San Tan Mountain Regional Park

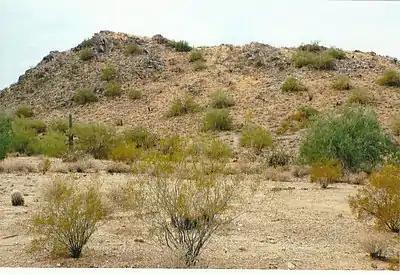
Gold Mountain in San Tan Mountain Regional Park

Comprising over 10,200 acres in the Sonoran Desert, the park sits south of Queen Creek Arizona and preserves a portion of the San Tan Mountains, located on their northeastern flank. It is located approximately 30 miles southeast of downtown Phoenix. Higley Basin is its northern border, while Chandler Heights sits to its northwest. The western and southern portions of the park are bordered by the Gila River Indian Reservation. The elevation of the park varies between 1,400 and 2,500 feet, with the highest point in the park situated in the Malpais Hills at 2,539 feet. Goldmine Mountain which sits in the northern section of the park, with the Malpais Hills in the south, between them sit an unnamed central highlands. These three mountain groups rise above the general plain of the park, which sits at 1500 feet.